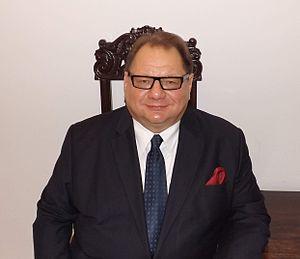
Ryszard Roman Kalisz, né le 26 février 1957 à Varsovie, est un juriste et homme politique polonais, avocat, membre de la diète depuis 2001, ministre de l'Intérieur d'avril 2004 à octobre 2005.